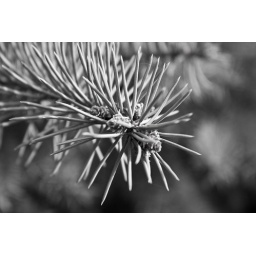
evergreen in black and white 106/365